Ruralism (Uruguay)

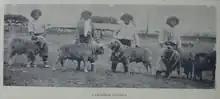
Rams used for breeding (1901). The so-called "Revolution of Wool" ("Revolución del Lanar") transformed traditional production methods.

The modernization process, actively promoted by rural landowners, caused a series of economic and social changes that consolidated the agro-export model. Land ownership was greatly concentrated, what favoured the implementation of the "latifundio-minifundio" land tenure structure.